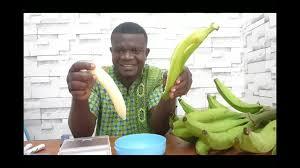
Mwanaume mmoja, anayetabasamu. Ameketi mbele ya meza yenye ndizi mbichi nyingi. Mikononi mwake, ameshikilia ndizi iliyomenywa na ganda lake la kijani kibichi. Nyuma yake kuna ukuta wa matofali meupe.